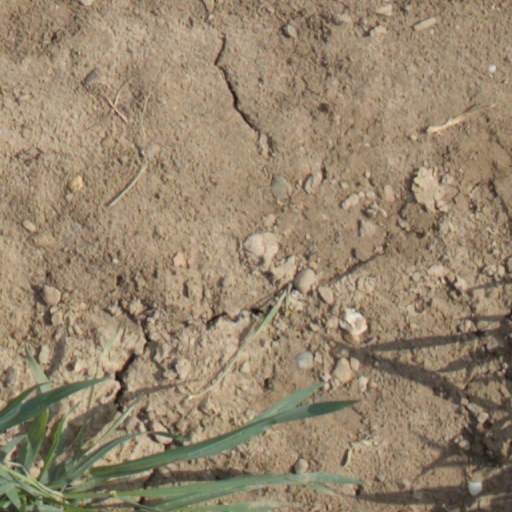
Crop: wheat